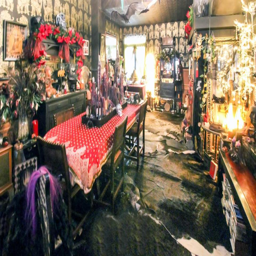
bats hang from the ceiling in a dining room crowded with eccentric sights